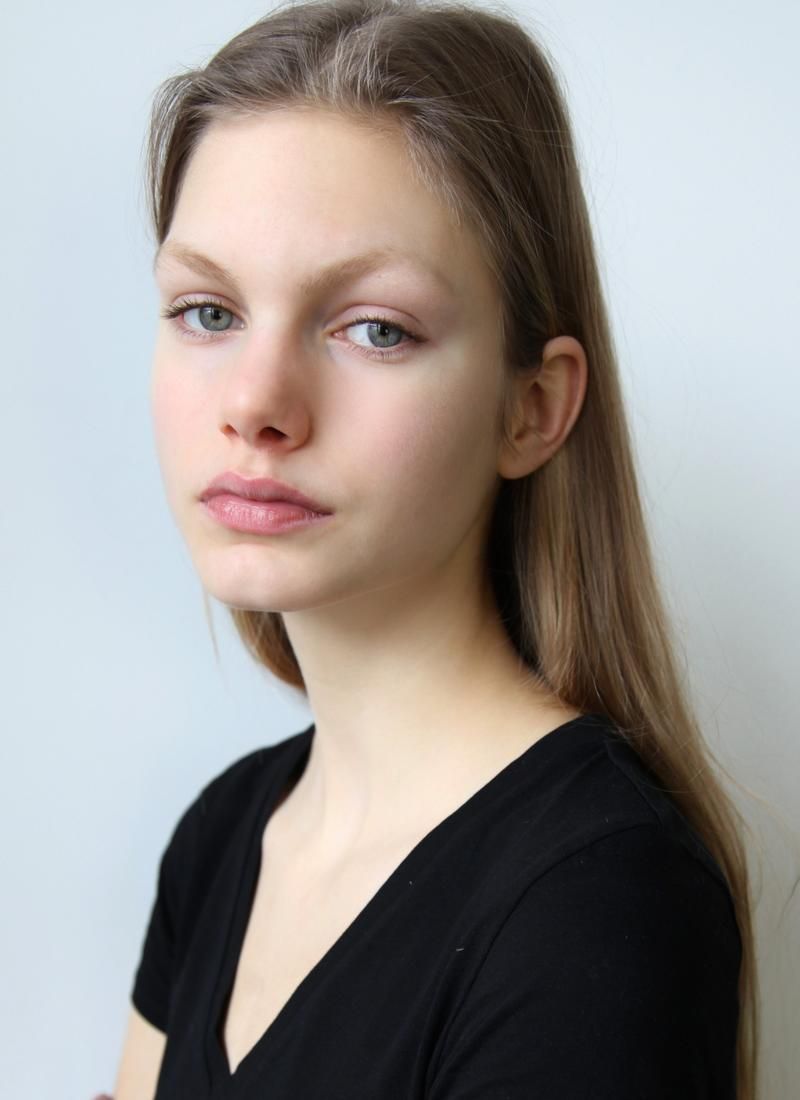
Label: Colored